The Hills Have Eyes

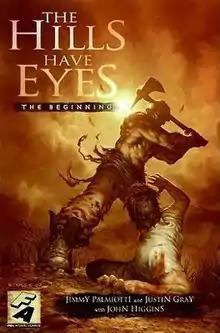
Cover art

To coincide with the release of "The Hills Have Eyes 2", Fox Atomic Comics released a graphic novel set in the continuity of the remake series in July 2007. "The Hills Have Eyes: The Beginning" reveals the genesis of the mutants, who were once normal people, ignorant to the rest of the world, and how they evolved into horrific creatures. It was written by Jimmy Palmiotti and Justin Gray, and drawn by John Higgins.